Internationales Sachsensymposion

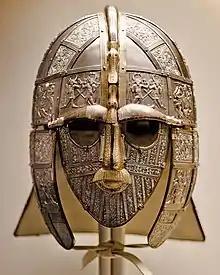
The Royal Armouries replica of the Sutton Hoo helmet was unveiled at the 1973 symposium.

The "Internationales Sachsensymposion" was founded in Cuxhaven, Germany, in 1949, although it is currently organised under Belgian law. It was initially known as the "Arbeitsgemeinschaft für Sachsenforschung" (Study Group for Saxon Research), and was formed at the instigation of Karl Waller, then the head of the office for the protection of prehistoric monuments in urban Cuxhaven, as a way to facilitate the study of ancient Saxons. The organisation was also intended to help reestablish post-War relations with the North Sea countries by focusing on shared archaeological problems. Fourteen scholars were invited to the first symposium, held from 21 to 23 November 1949 in Cuxhaven. Following the death of Waller in 1963, meetings continued under the leadership of Albert Genrich, who had been a co-founder and active participant. Later, from 1996 to 2002, Hans-Jürgen Häßler served as chairman.